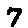
Label: 7